The Evidence of the Film

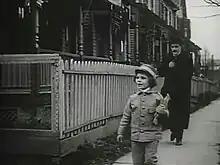
Scene from the film

"The Evidence of the Film" tells the story of a messenger boy (Marie Eline) at a film studio who is framed for the theft of $20,000 in bonds by a broker (William Garwood). The broker plans to have his office staff witness him placing the bonds into an envelope and give it to the messenger boy to deliver to his client. Next, the broker follows the boy, knocks him down "by accident," and switches the original envelope with another filled with newspaper scraps. The broker successfully pulls off his scheme, however, his collision with the messenger occurs in front of a film crew shooting a scene on the streets.